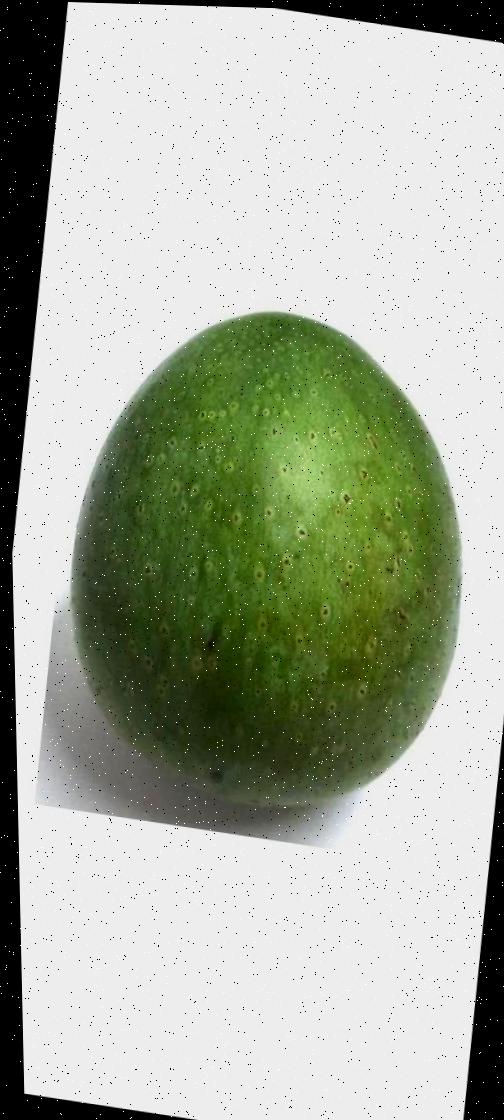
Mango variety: Ashshina Zhinuk